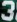
Number: 3